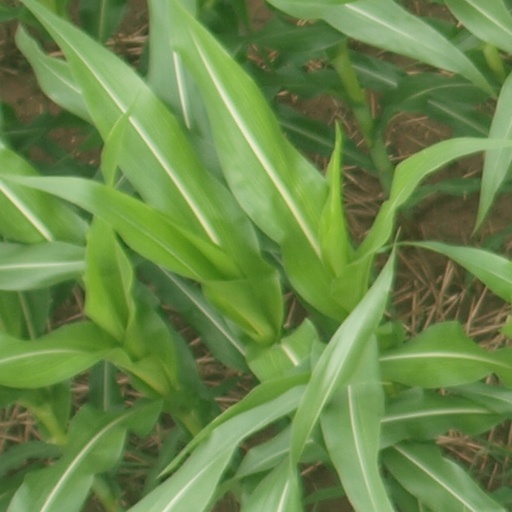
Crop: maize; corn